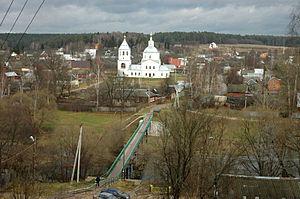
La rivière Protva est un cours d'eau qui arrose les oblasts de Moscou et de Kalouga, en Russie, et un affluent de rive gauche de l'Oka, dans le bassin de la Volga.